P. Samuthirakani

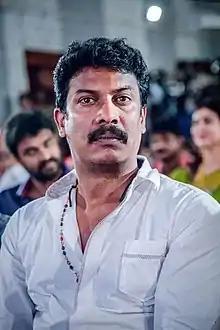
Samuthirakani at the audio launch of "Sandamarutham" in 2015

P. Samuthirakani (born 26 April 1973) is an Indian actor and film director who works predominantly in Tamil, Telugu and Malayalam films. He worked as an assistant to director K. Balachander, in "Paarthale Paravasam". He won the National Film Award for Best Supporting Actor in 2016 for "Visaranai", he is also a recipient of three Tamil Nadu State Film Awards, a Filmfare Award and a SIIMA award